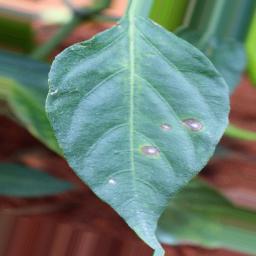
Label: cercospora